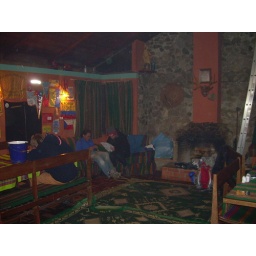
The fish is in the blue bucket